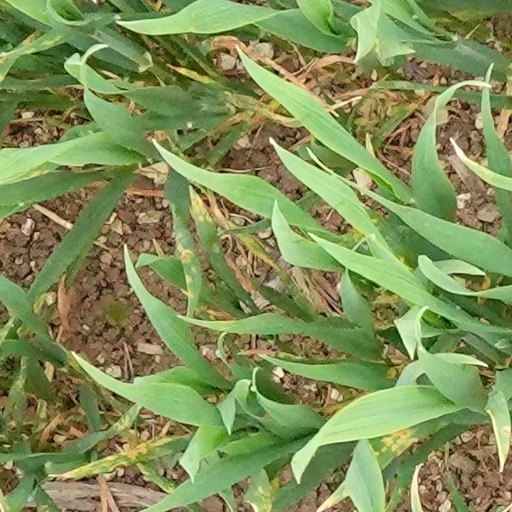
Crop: wheat